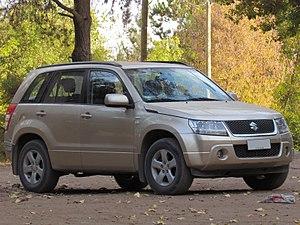
L'Escudo est un véhicule tout terrain du constructeur automobile japonais Suzuki produit en trois générations depuis 1988, qui se sont vendues à 8,3 millions d'exemplaires. Il est disponible en Amérique du Nord sous les versions JX, JLX et JLX-L. Auparavant, des versions JLX V6 et JLX-L V6 étaient disponibles.